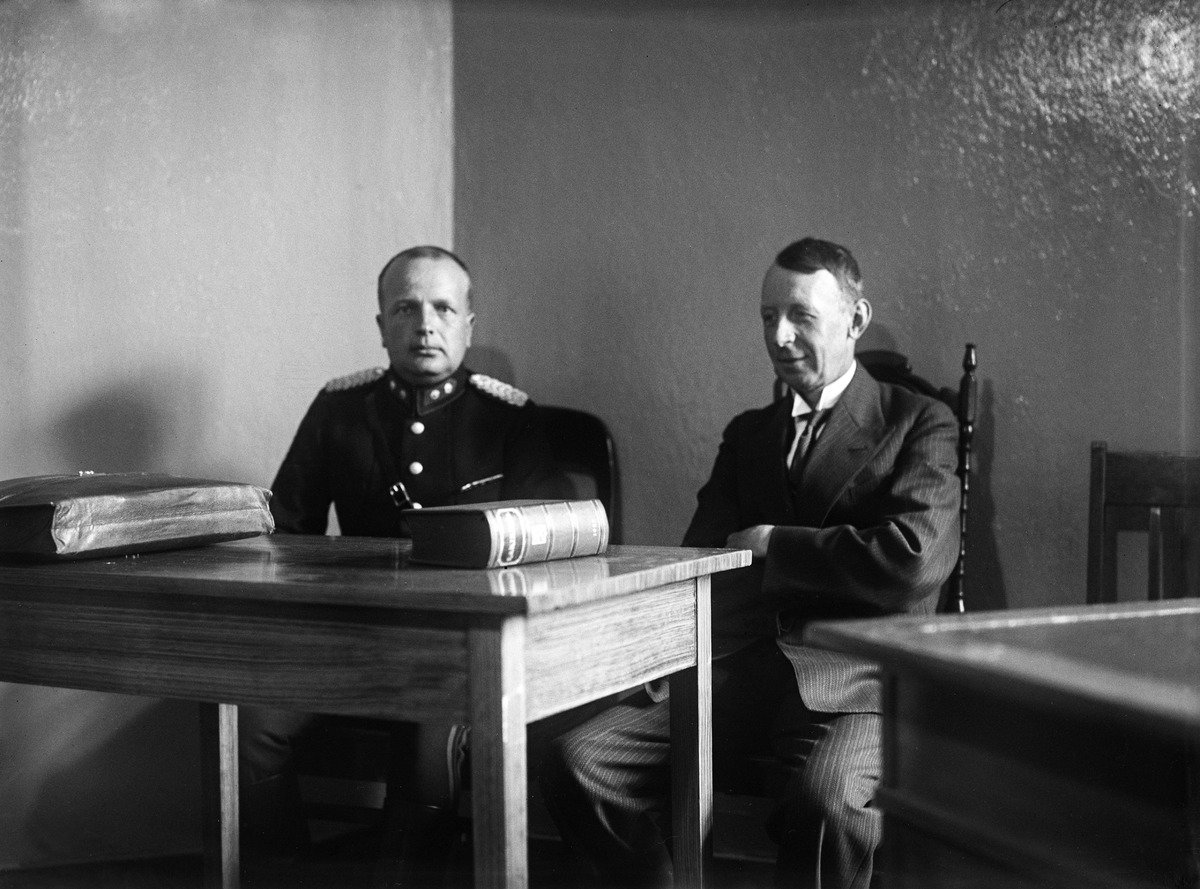
Nivalan pulamiesten kapinan oikeudenkäynti Oulussa
The trial of the Nivala revolt in Oulu
sisällön kuvaus: Nivalan pulamiesten kapinan oikeudenkäynti Oulussa 17.8.1932. Oikealla yleinen syyttäjä V. Suhonen ja vasemmalla oikeuden puheenjohtaja R. Holsti. content description: The trial of the Nivala revolt in Oulu on August 17, 1932. Public prosecutor V. Suhonen (right) and presiding judge R. Holsti (left).
Vuosi: 1932
Paikka: Suomi, Oulu, Suomi, Pohjois-Pohjanmaa, Oulu
Aiheet: Nivalan konikapina; pulamiesten kapina; levottomuudet; kapinat; mielenosoitukset; mellakat; oikeudenkäynnit; pula-ajat; lama; syyttäjät; oikeudenkäynti; trouble; disorder; disturbances; riots; demonstrations; protests; recession; depression; trials